Finishing School (1953 film)

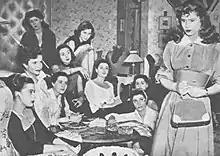
A scene from the filme

Finishing School is a 1953 French-Italian comedy film directed by Bernard Vorhaus and starring Susan Stephen, Anna Maria Ferrero and Jacques Sernas. It was made at Cinecittà with sets designed by the art director Franco Lolli. It is also known by the alternative title of Luxury Girls.